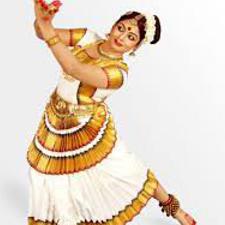
Dance form: mohiniyattam